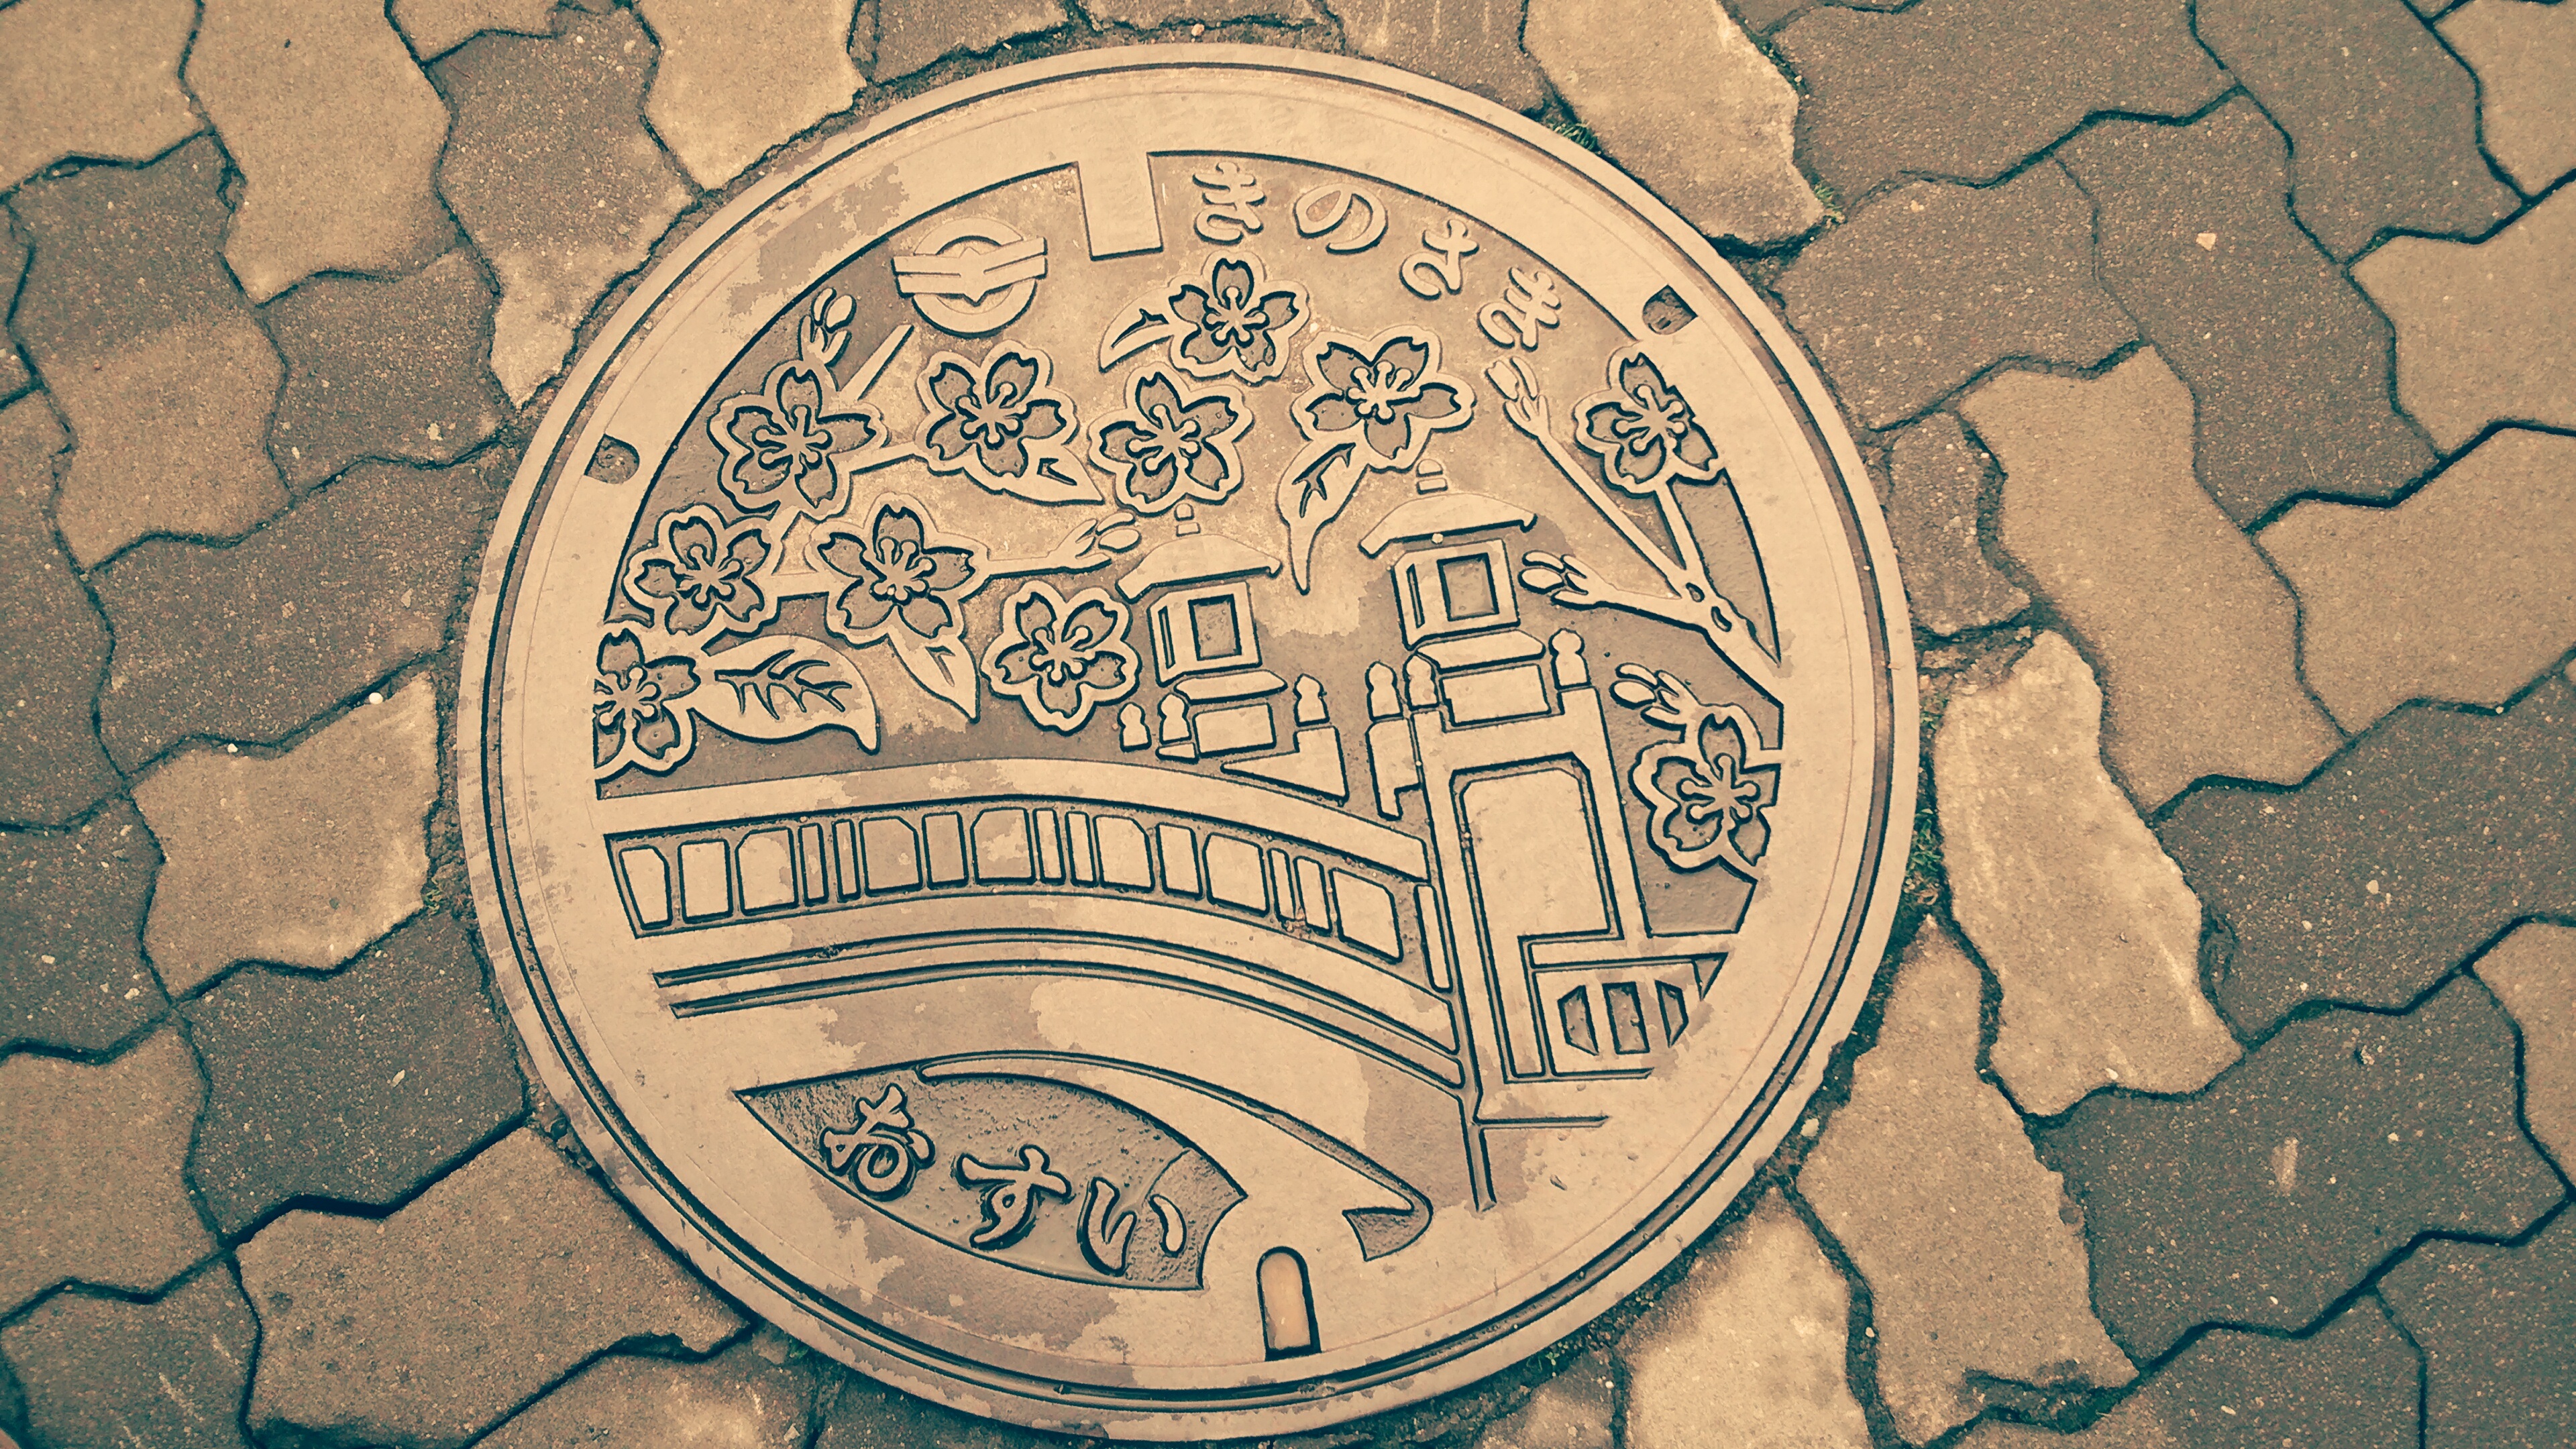
pattern, money, crab, circle, art, sketch, drawing, design, carving, archaeological site, ancient history, the manhole, kinosaki onsen